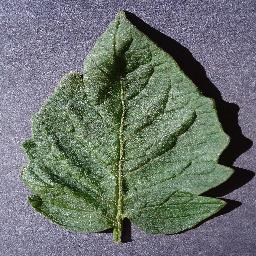
Label: Tomato___healthy